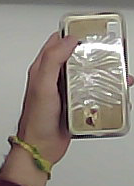
Product: rocher_chocolate